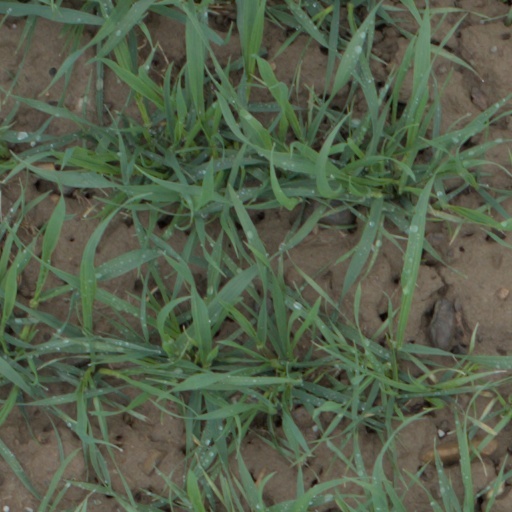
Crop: wheat